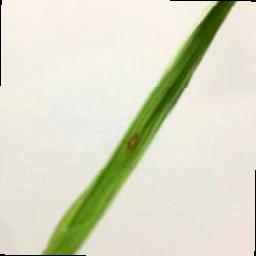
Label: Rice___Leaf_Blast